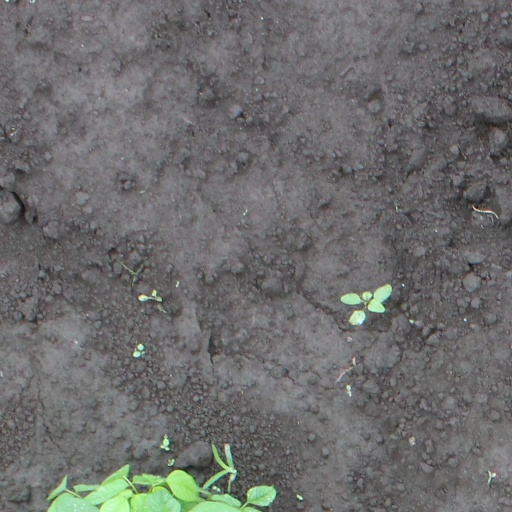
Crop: soybean